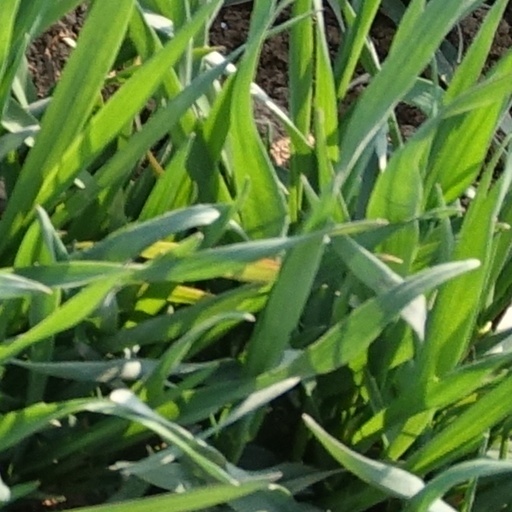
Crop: wheat